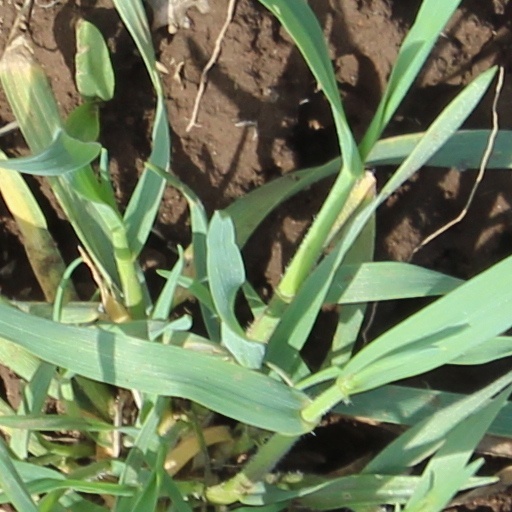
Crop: wheat